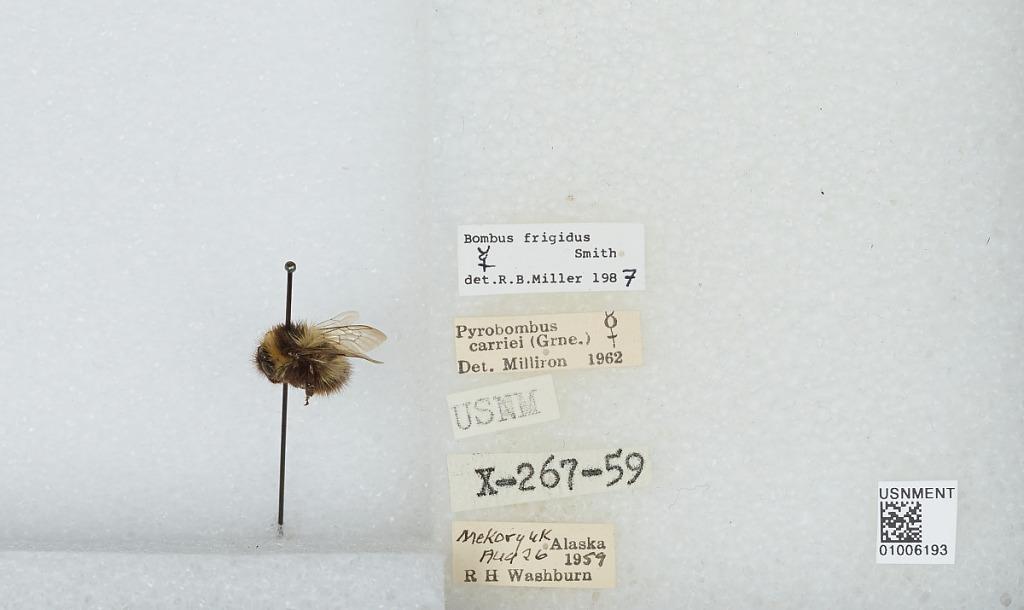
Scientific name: Bombus (Pyrobombus) frigidus Smith
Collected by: R. Washburn
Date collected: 1959-8-26
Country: United States
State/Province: Alaska
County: Bethel
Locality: Mekoryuk
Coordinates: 60.3892, -166.207
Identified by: Miller, R. B.